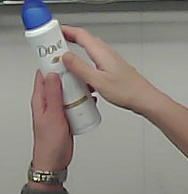
Product: dove_spray